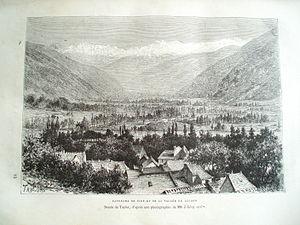
Panorama de Cier et de la vallée de Luchon (Pyrénées), dessin de Taylor, d'après une photographie de J. Lévy et Cie, in: Élisée Reclus, Nouvelle géographie universelle, t.2: La France, 1877, p. 89.
Cier-de-Luchon est une commune française située dans le département de la Haute-Garonne, en région Occitanie.